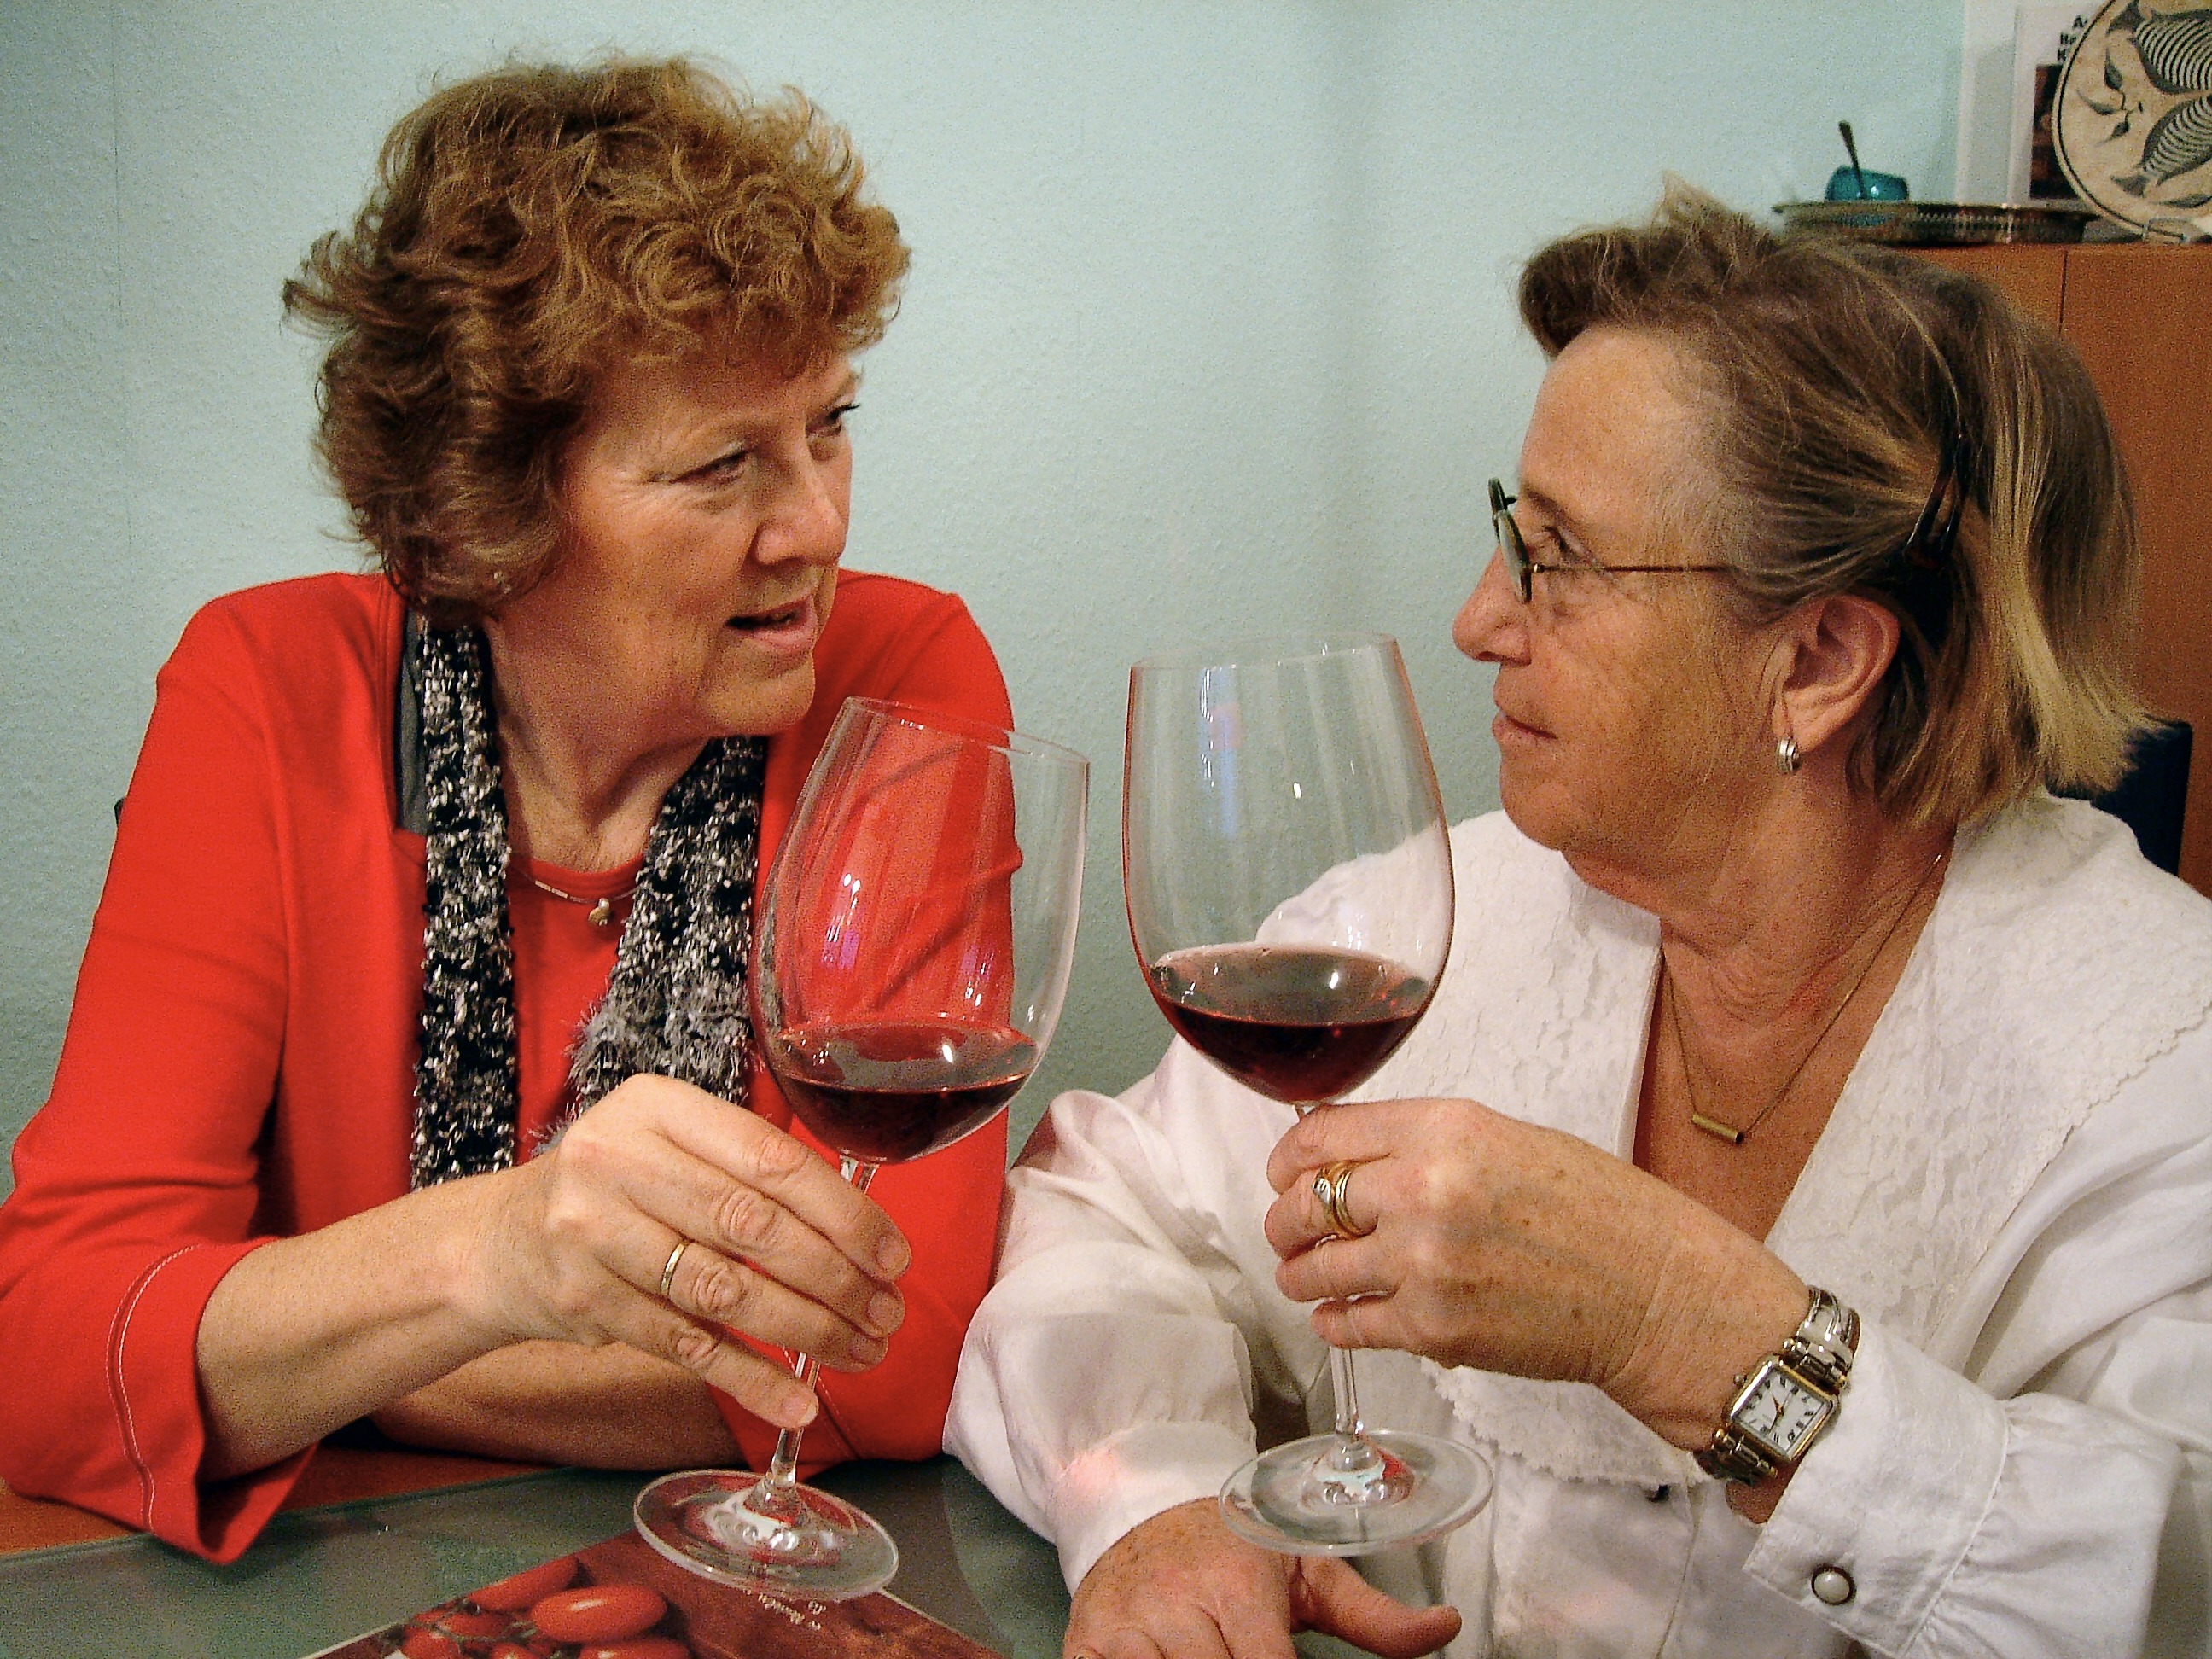
person, people, wine, meal, drink, red wine, lunch, alcohol, wine glass, eating, dinner, seniors, benefit from, sense, senior women